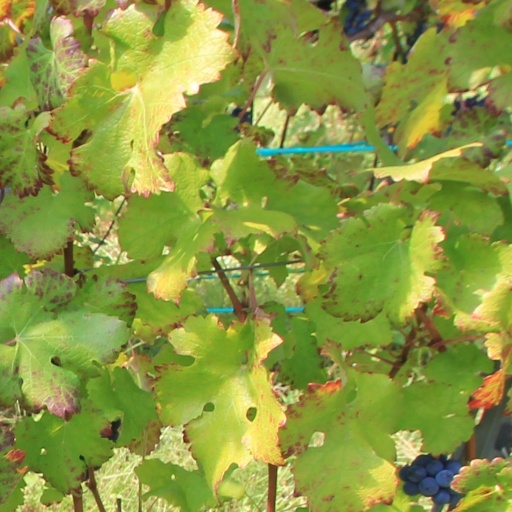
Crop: grape